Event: Ecuador Earthquake
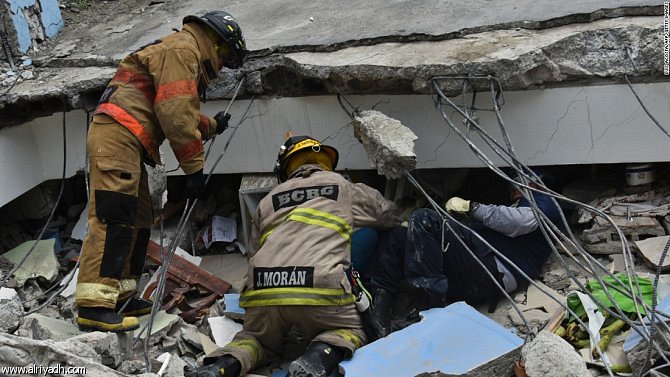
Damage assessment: damage